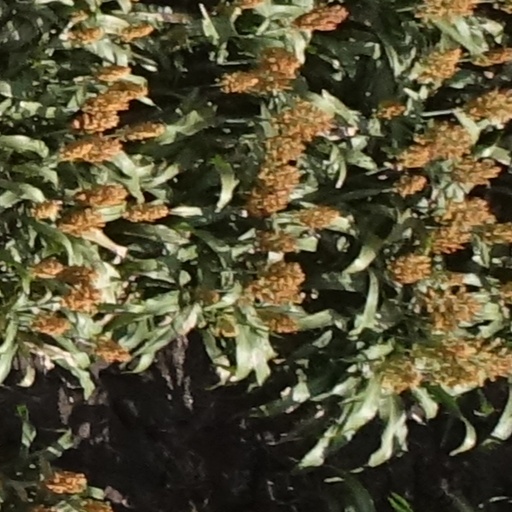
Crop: sorghum